Argentine Open Theatre

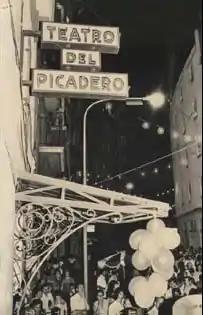
Spectators line up at the Picadero Theatre for the premiere of the Argentine Open Theatre

The Argentine Open Theatre was an independent theatre movement in Buenos Aires, Argentina.